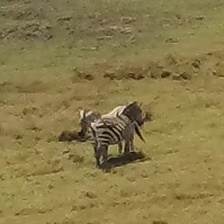
Pose orientation: right